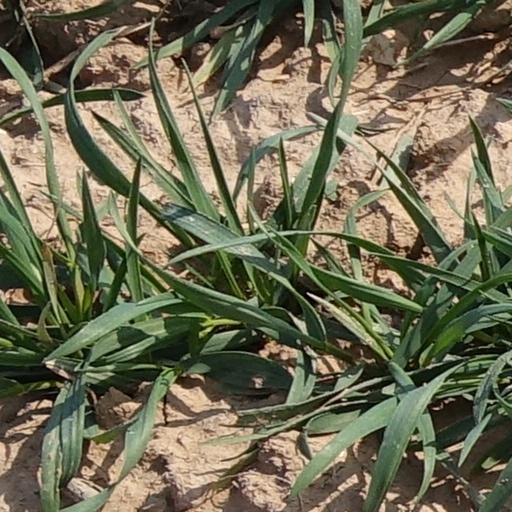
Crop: wheat